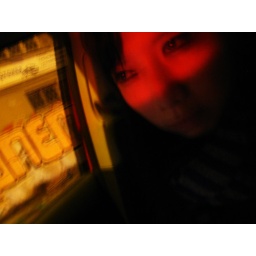
red girl in a taxi